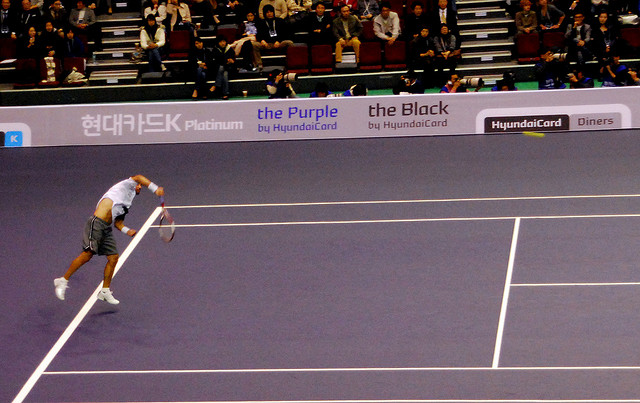
vận động viên tennis đang cầm vợt nhảy lên đánh bóng